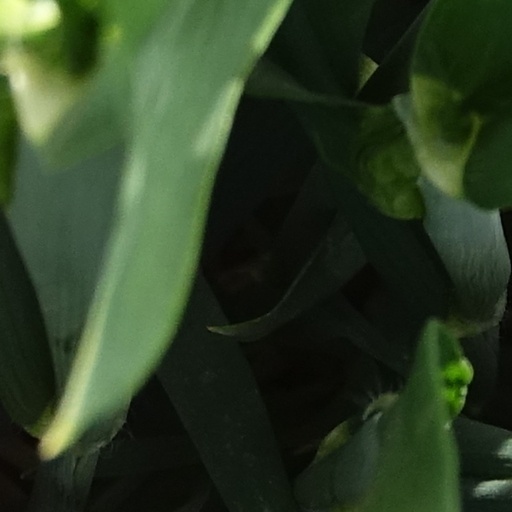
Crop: wheat